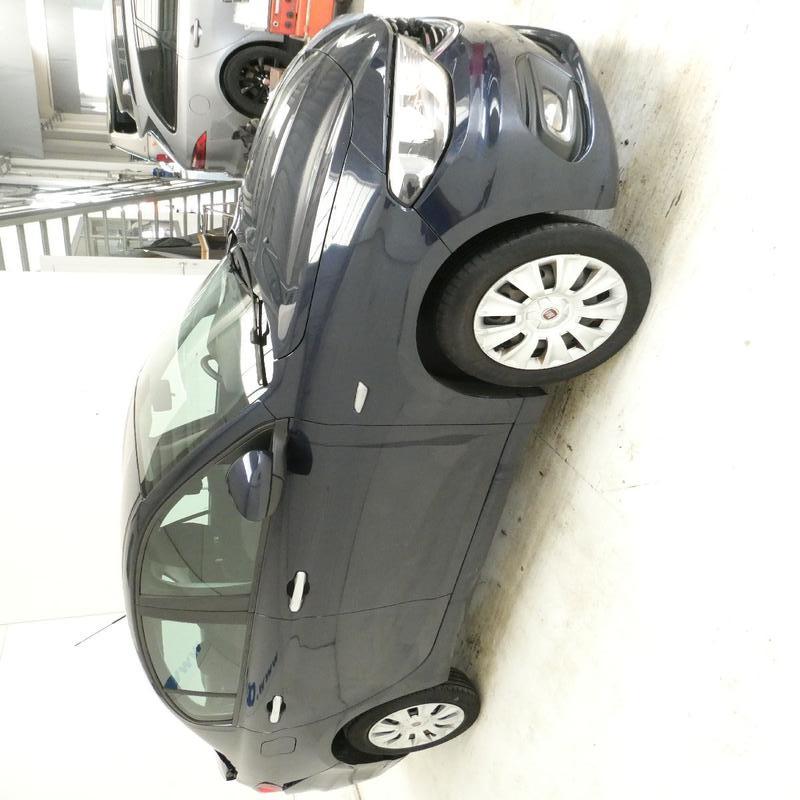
Aucun dommage détecté.
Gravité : aucun